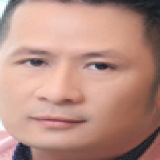
ca sĩ Bằng Kiều